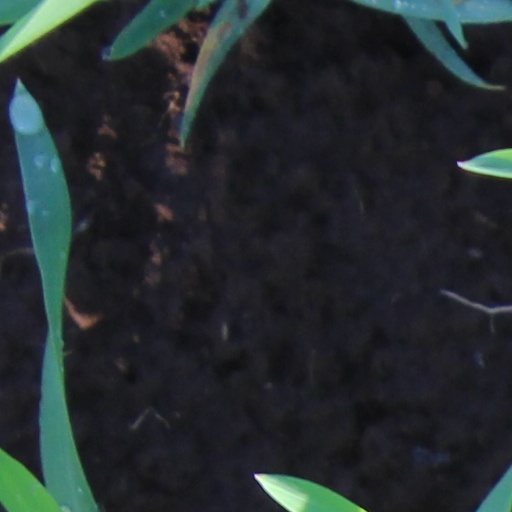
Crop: wheat